Skyworks Aeronautics

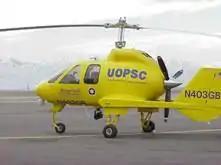
The Hawk 4 provided perimeter patrol during the 2002 Winter Olympics.

In 2002, the company provided the Utah Olympic Public Safety Command (UOPSC) a Hawk 4 prototype for perimeter patrol around the Salt Lake City International Airport during the 2002 Winter Olympics and Paralympics. The Hawk 4 completed 67 missions over 75 hours of flying time during the 90-day contract.